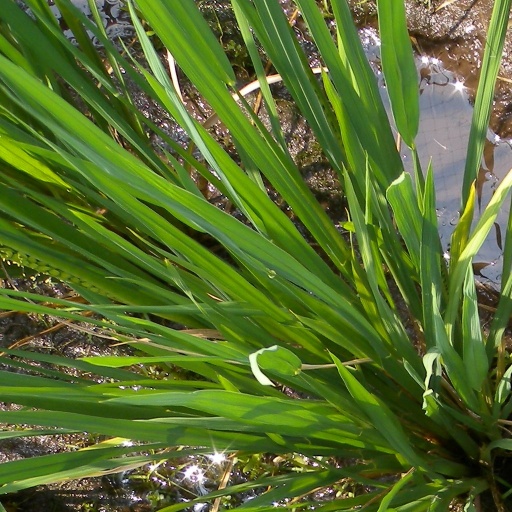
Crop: rice